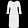
Label: Dress